Muscle worship

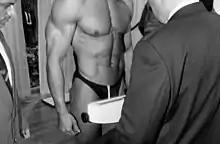
Men weighing a German bodybuilder before a competition (1995) by Andreas Bohnenstengel. Bodybuilding competitions are akin to a form of muscle worship, as the bodybuilder exposes their body for an audience.

Muscle worship (also called sthenolagnia) is a form of body worship in which one participant, the worshiper, touches the muscles of another participant, the dominant, in a sexually arousing manner. The practice of muscle worship can involve various wrestling holds and lifts, as well as the rubbing, massaging, kissing, or licking of a dominant's body. Although muscle worship participants may be of any gender or sexual orientation, the dominant (often a professional bodybuilder, fitness competitor, or wrestler), is almost always an individual with either a large body size or a high degree of visible muscle mass, while the worshiper is often, but not always, skinnier or smaller.